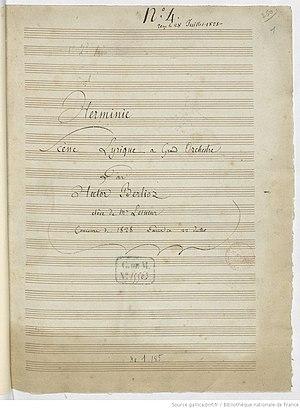
page de titre du manuscrit de ""Herminie"" d'Hector Berlioz, cantate pour le prix de Rome, 1828"
Le compositeur français Hector Berlioz a concouru quatre fois pour le prix de Rome, qu'il a fini par remporter en 1830. Pour participer, il fallait écrire une cantate sur un texte donné par le jury. Les efforts de Berlioz pour obtenir ce prix sont exposés en détail dans les chapitres XXII à XXX de ses Mémoires. Il considérait en effet ce concours comme la première étape de son combat contre le conservatisme, représenté à l'époque par un jury réunissant des musiciens tels que Cherubini, Boieldieu ou encore Berton, lequel, à la différence des deux autres, a cessé depuis longtemps d'être joué. Le séjour de Berlioz en Italie à la suite de son succès aura une grande influence sur certaines de ses œuvres postérieures comme Benvenuto Cellini ou Harold en Italie. Par la suite l'auteur a détruit presque complètement les partitions de deux de ces cantates, mais réutilisé une partie des autres dans diverses œuvres.